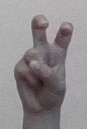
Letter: toot